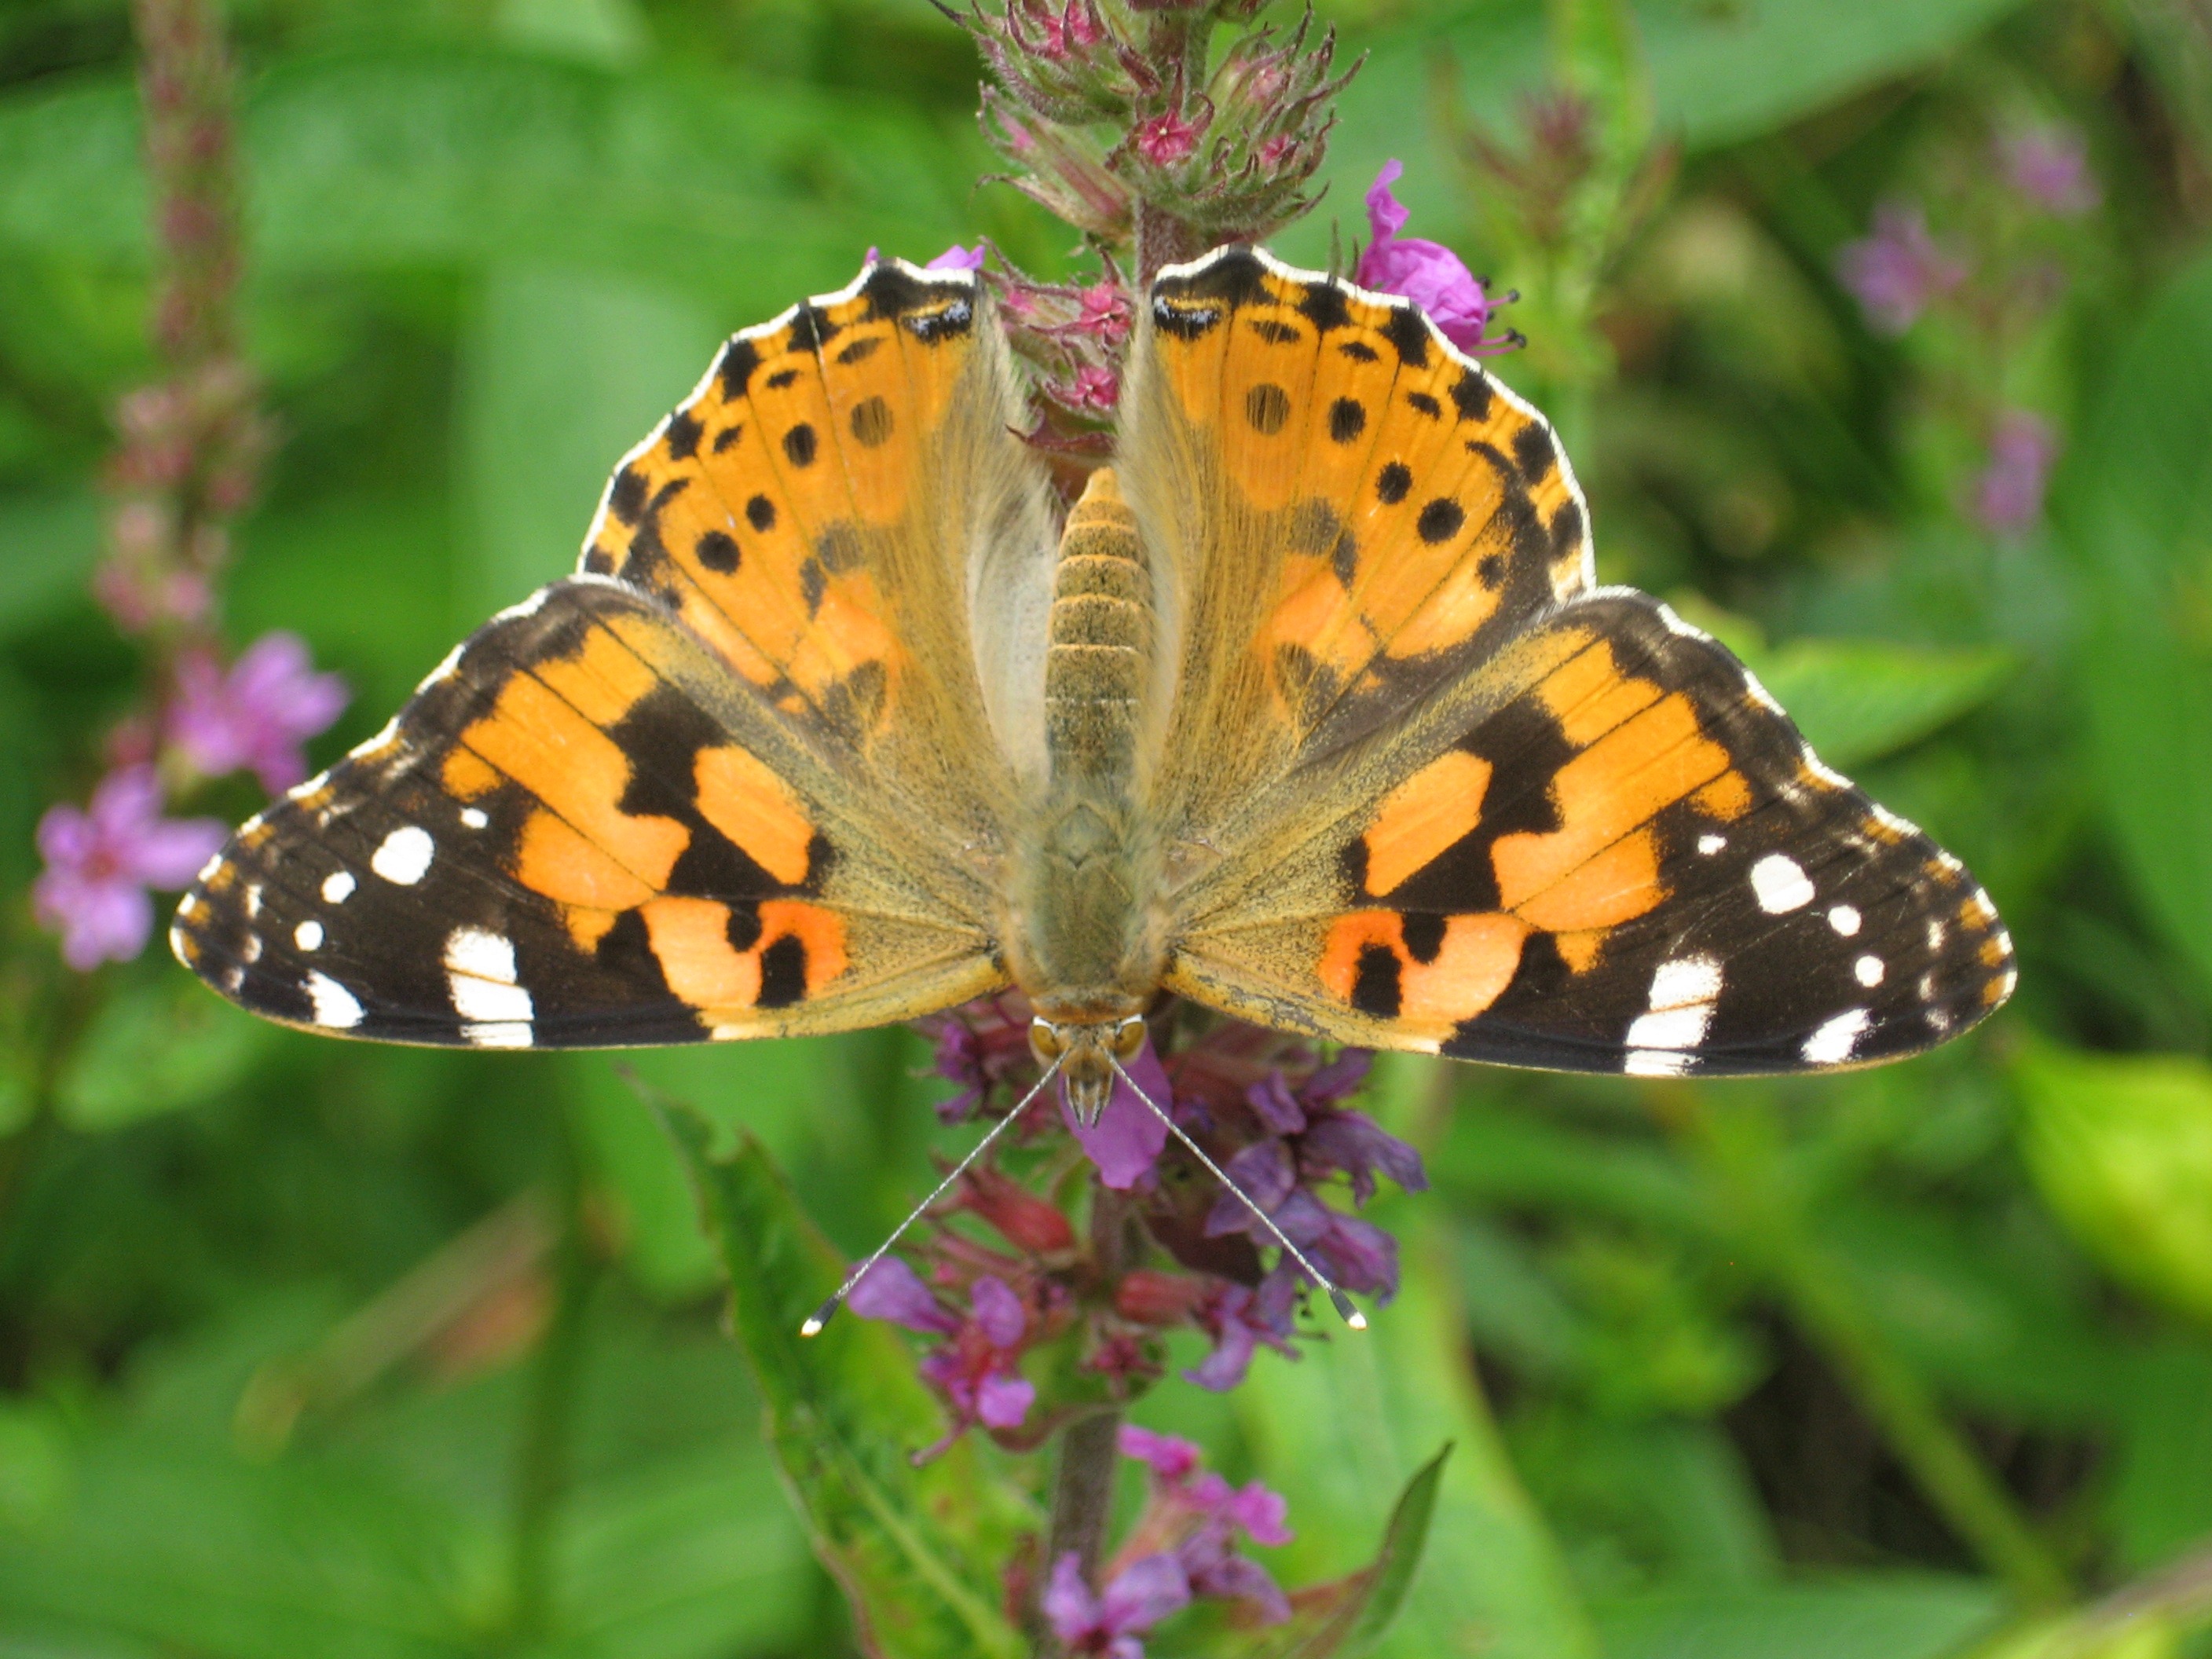
nature, meadow, flower, wildlife, insect, botany, butterfly, flora, fauna, invertebrate, monarch butterfly, nectar, macro photography, arthropod, painted lady, pollinator, moths and butterflies, lycaenid, brush footed butterfly, colias, cynthia cardui